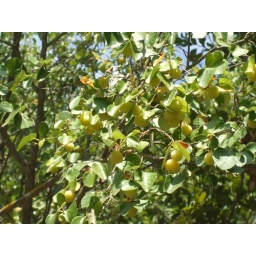
tree in forest